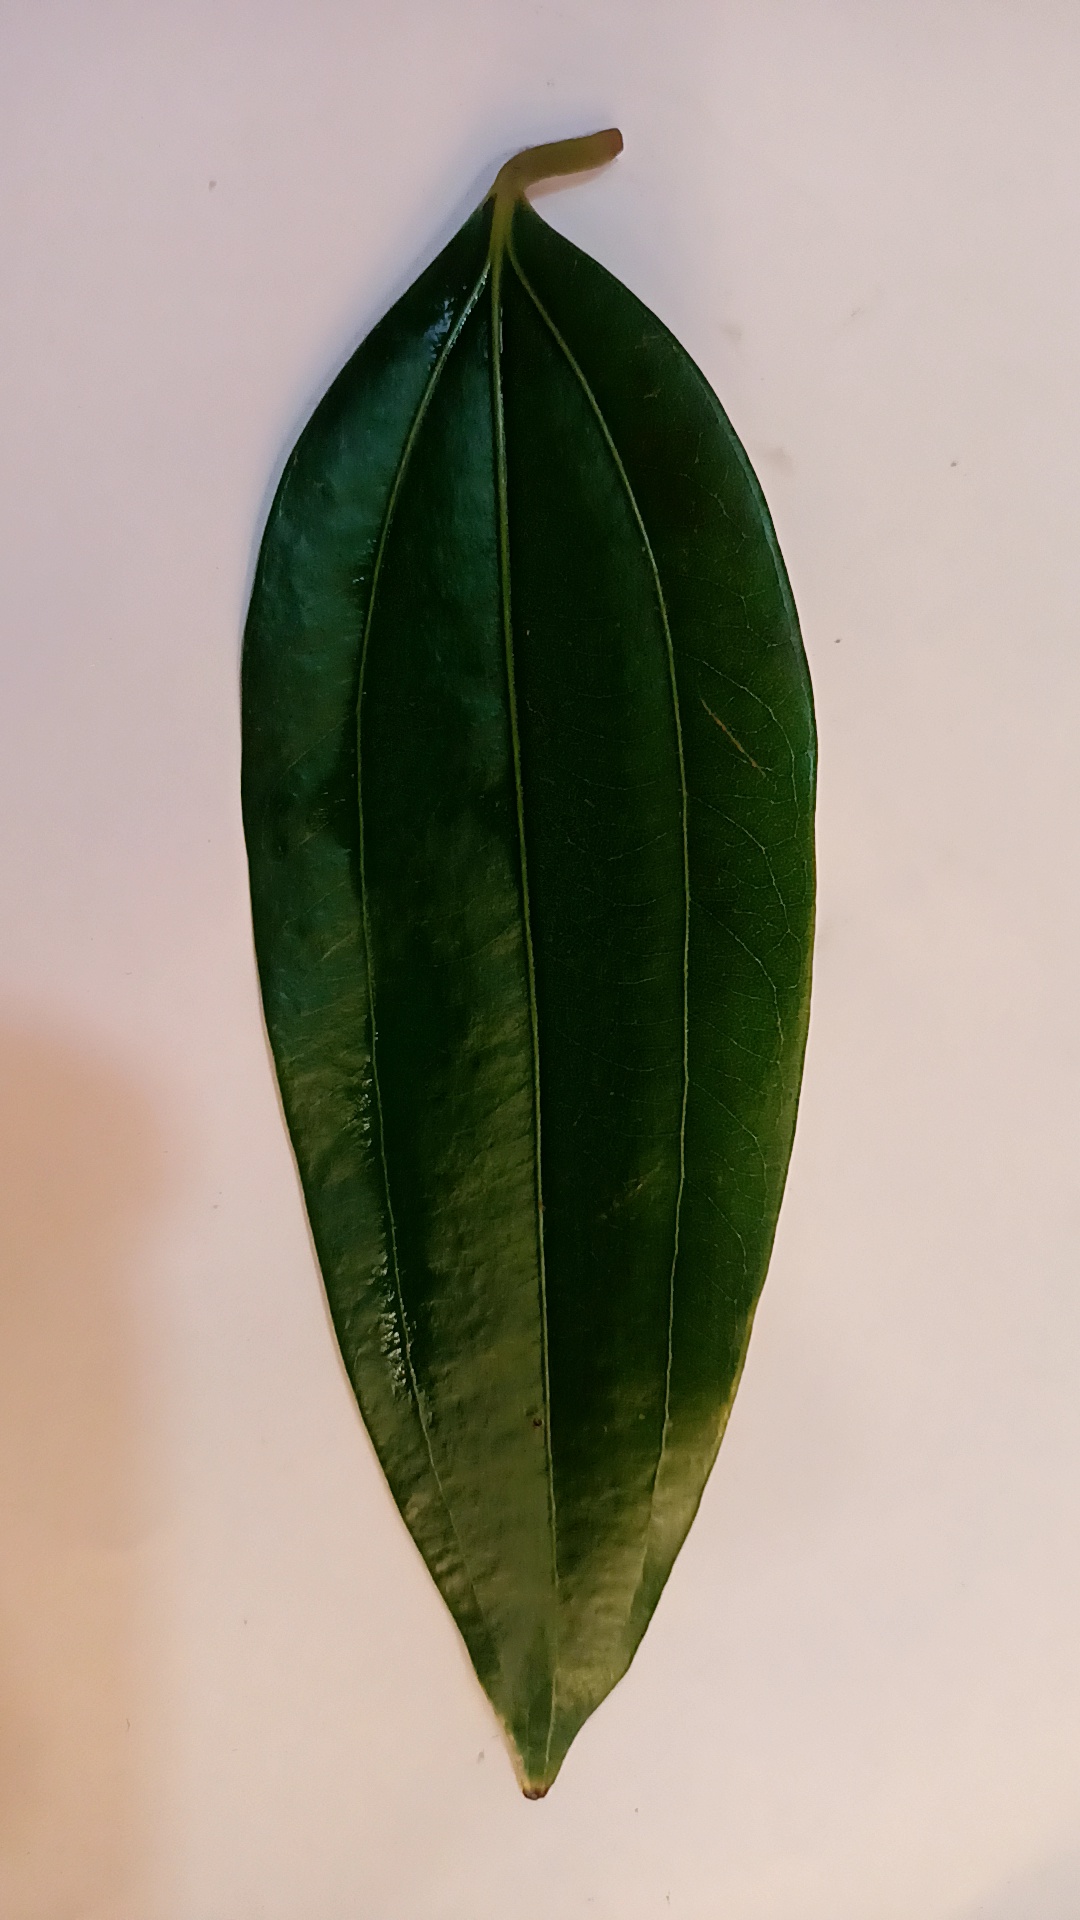
Label: Healthy